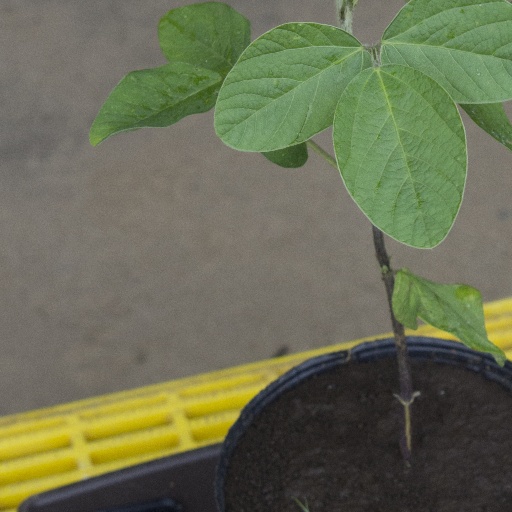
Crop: soybean